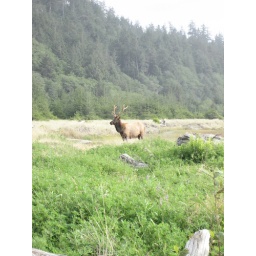
we came within 20 ft of this massive forest spirit when we had to cross a lagoon path!